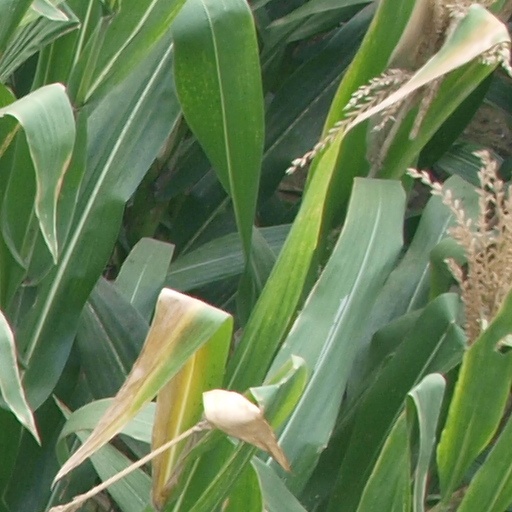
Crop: maize; corn